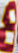
Number: 8